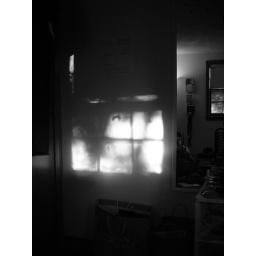
window in a wall